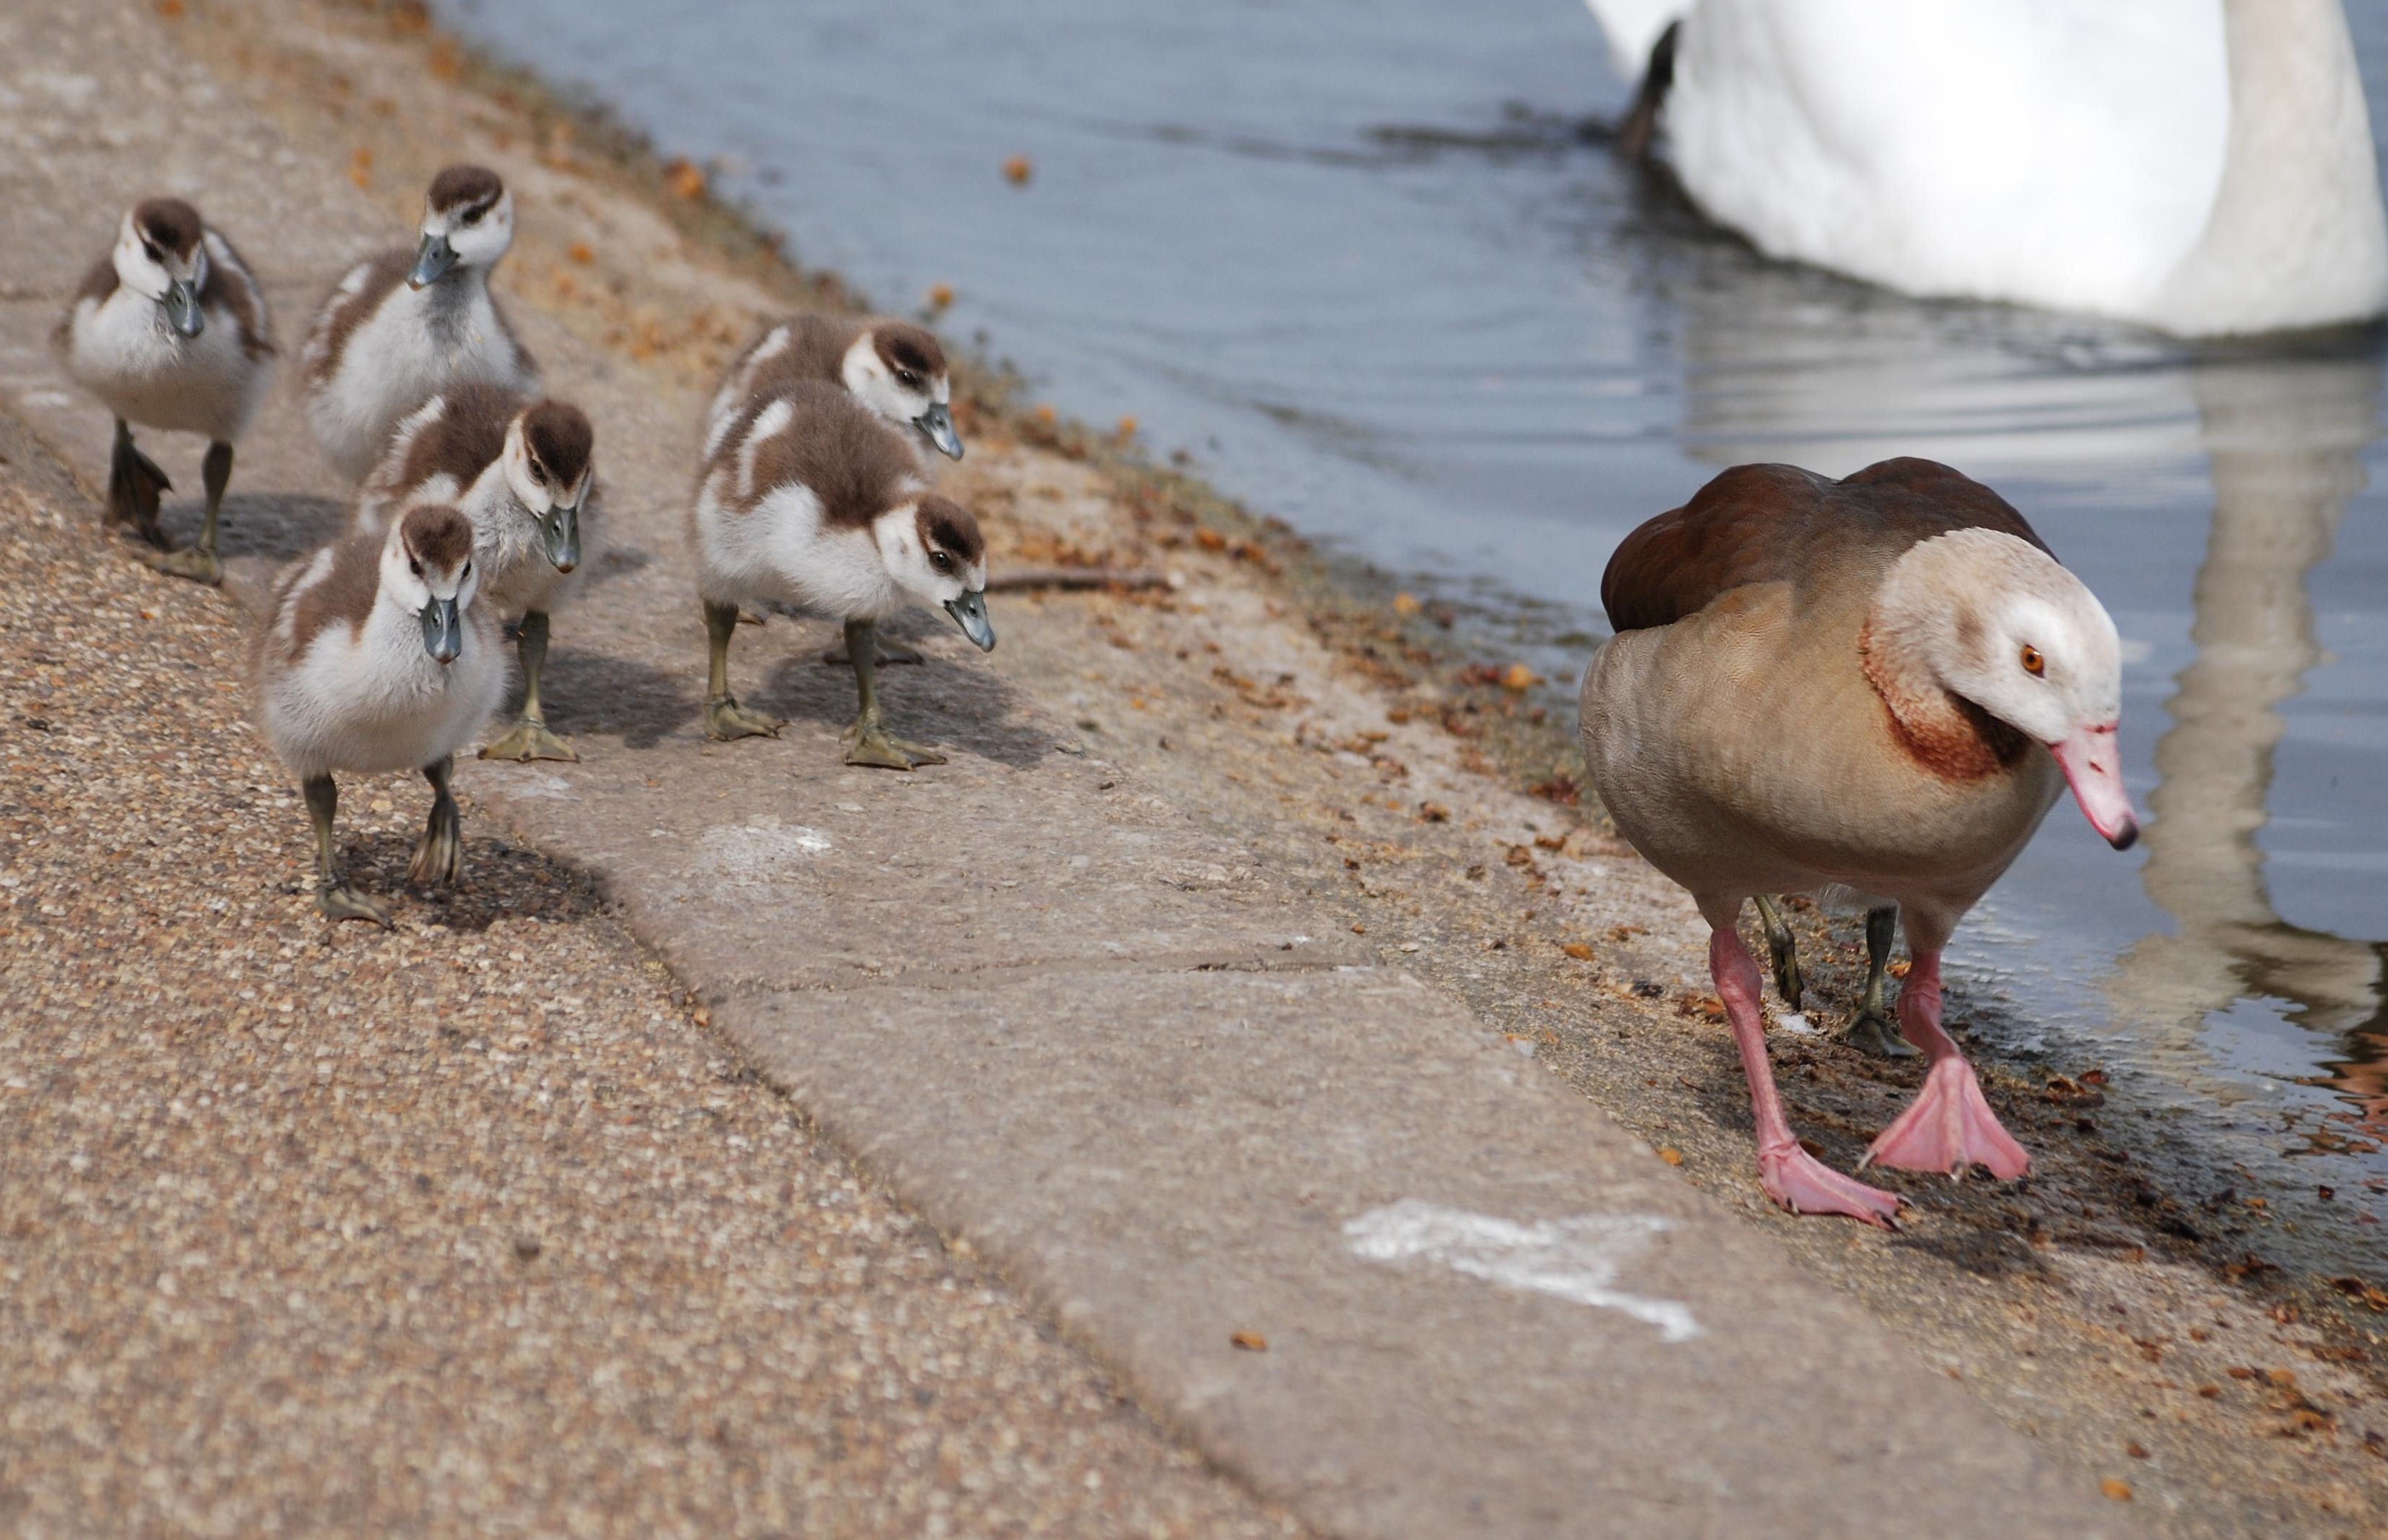
bird, seabird, wildlife, beak, fauna, mother, goose, geese, vertebrate, waterfowl, chicks, water bird, gosling